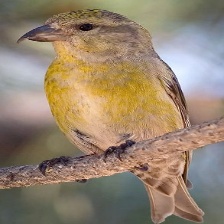
Species: RED CROSSBILL
Scientific name: LOXIA CURVIROSTRA